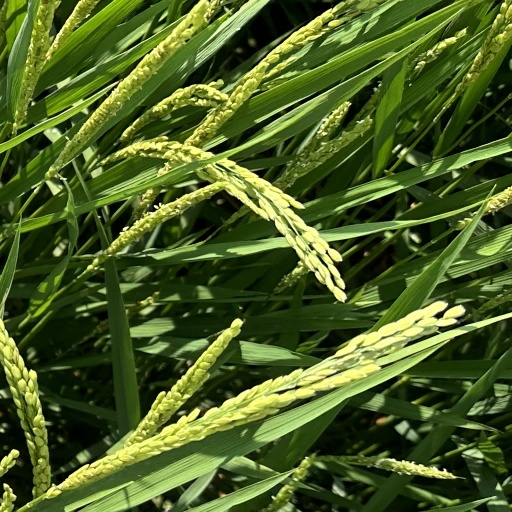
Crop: rice